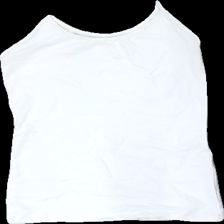
View: front
Type: Tank top
Category: Ladies
Brand: Missing
Colors: White
Material: 100% nylone
Cut: Regular
Season: Summer
Damage location: bottom right
Damage 2 location: bottom left
Price range: <50
Recommended usage: Reuse
Description: vitt linne